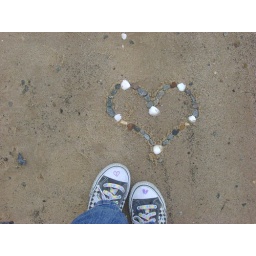
Heart I made in the sand with rocks &amp;amp; shells.